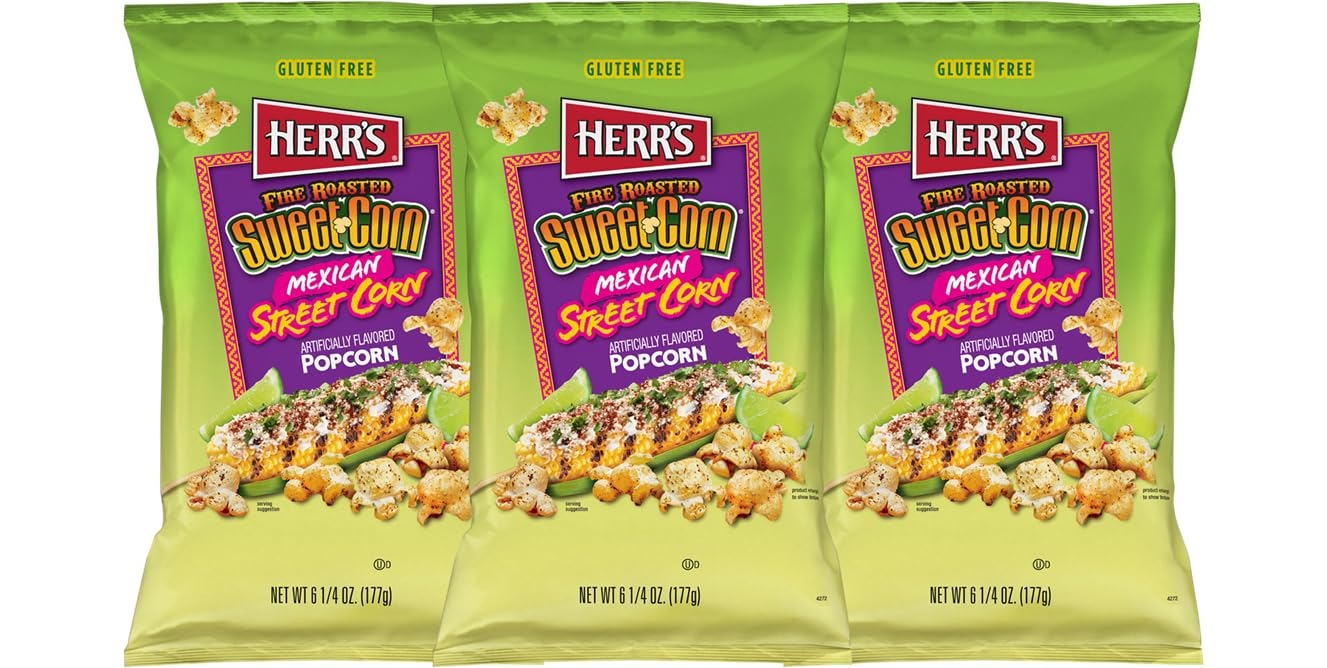
Item Name: Herrs Herr's Fire Roasted Mexican Street Corn Popcorn, 3-Pack 6.25 oz. Bags
Bullet Point 1: Our Mexican Street Corn artificially flavored Fire Roasted Sweet Corn popcorn tastes like freshly grilled corn-on-the-cob seasoned with authentic Mexican spices, a touch of cheese, and hints of lime and cilantro. You'll be transported to your favorite Mexican Street Corn vendor, but without waiting in line!
Bullet Point 2: This recipe was inspired by sweet corn-on-the-cob roasting over an open fire. Herr kicked it up a notch by adding extra fire-roasted sweet corn seasoning for a real flavor fiesta.
Bullet Point 3: Every kernel of Herr’s Mexican Sweet Corn Popcorn is air-popped to create the perfect balance of crisp texture and immense flavor.
Bullet Point 4: As always, we use the finest ingredients so you can feel good about choosing Herr's.
Product Description: And to be sure that you only get fresh, great tasting popcorn, we sift out any unpopped kernels. Also, we don't add preservatives because they're not needed.
Value: 18.75
Unit: Ounce

Price: 4.49